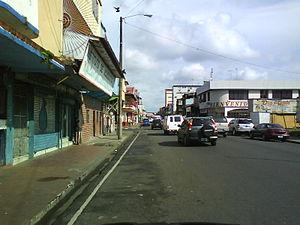
Le championnat du Panama de football, aussi appelé Liga Panameña de Fútbol depuis 2009 ou Copa Digicel pour des raisons de naming, est le tournoi de football professionnel panaméen le plus important du pays. Il a été créé en 1988 et se joue sous la forme de deux tournois semestriels appelée Clausura et Apertura.